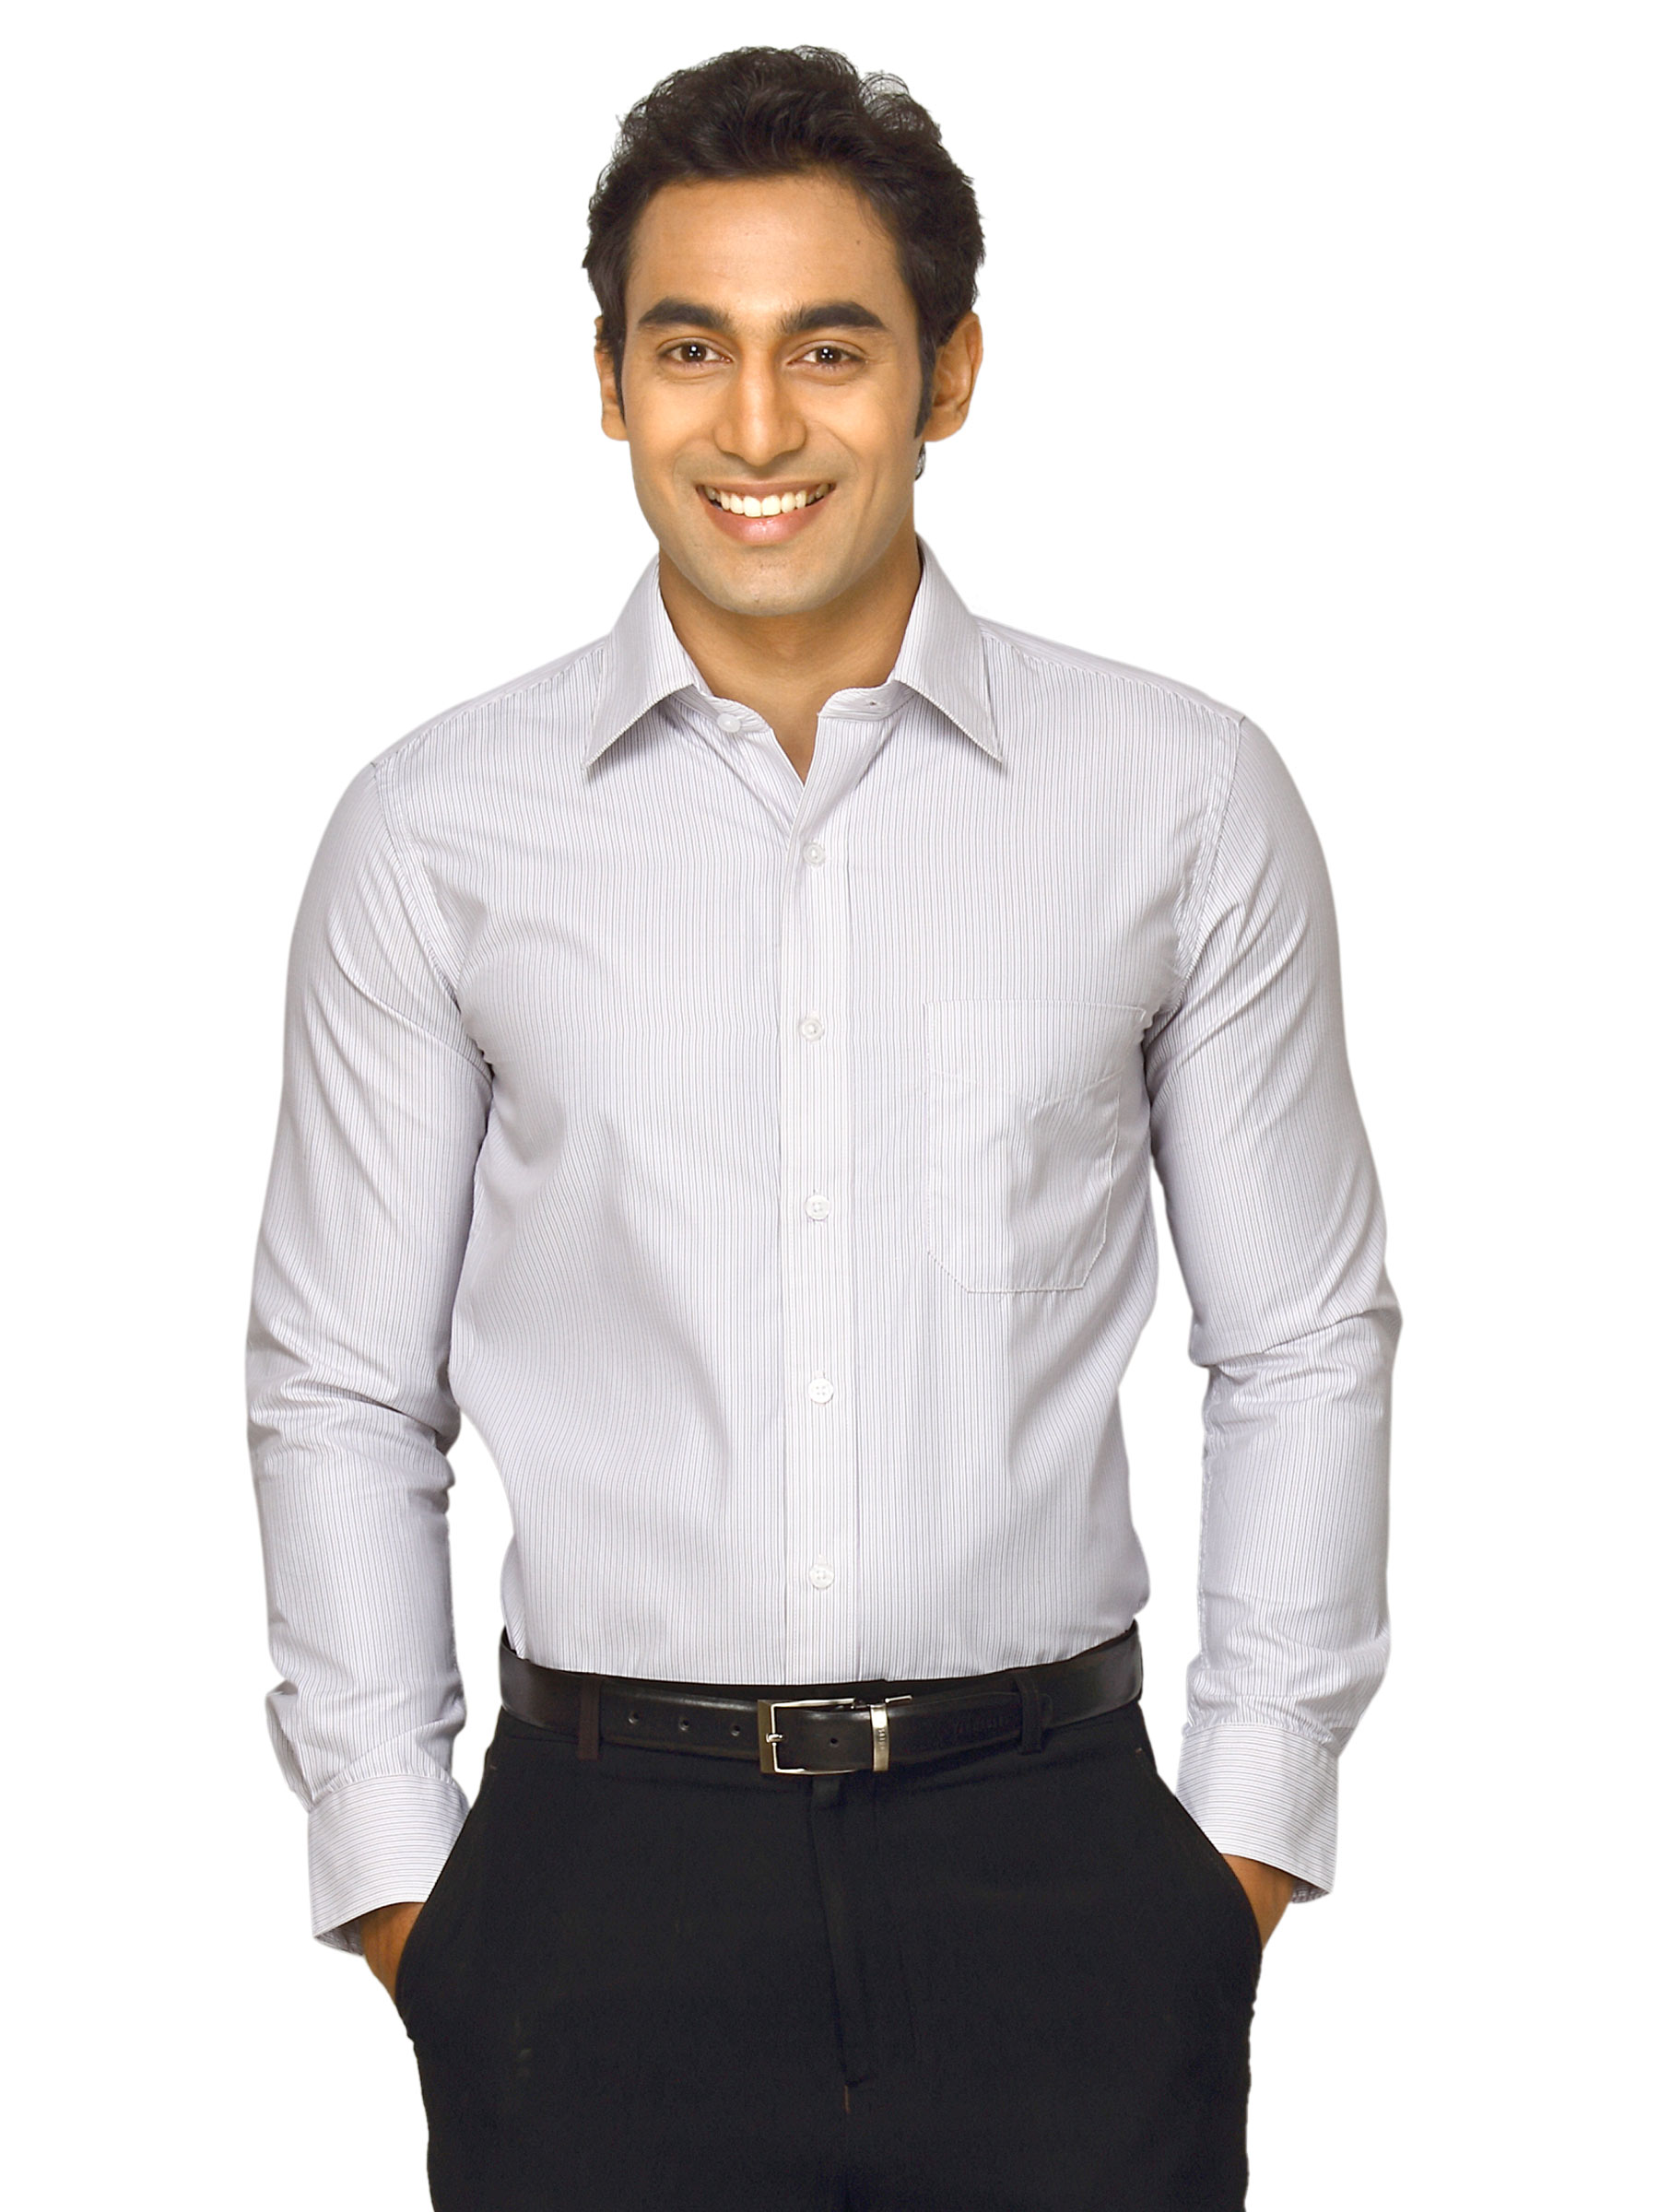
Mark Taylor Men Solid White Shirts
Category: Apparel / Topwear / Shirts
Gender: Men
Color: White
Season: Fall 2011
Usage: Formal